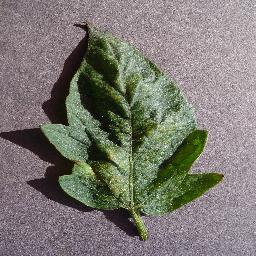
Label: Tomato___Spider_mites Two-spotted_spider_mite